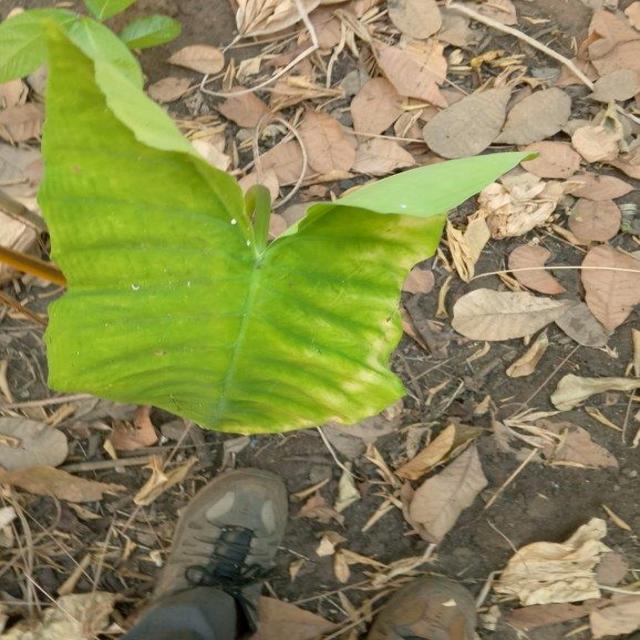
Label: Early_Blight